Sören Storks

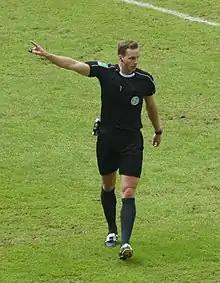
Storks in 2018

Sören Storks (born 9 November 1988) is a German football referee who is based in Velen. He referees for VfL Ramsdorf of the Westphalian Football and Athletics Association.